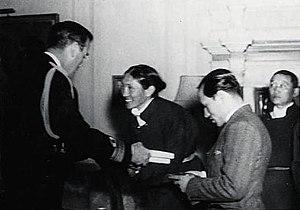
Tsepon Wangchuk Deden Shakabpa est un homme politique et historien tibétain descendant de la famille noble des Shakabpa. Tsepon était le titre du ministre des finances du Gouvernement tibétain.